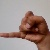
The image shows a hand gesture representing the letter 'J' in Indian Sign Language.